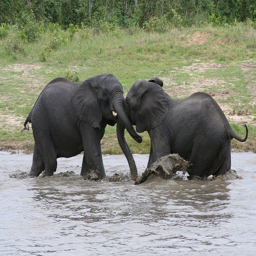
Two large grey elephants fighting in a river.
A couple of young elephants tousle with each other playfully in the muddy waters.
The two elephants are playing with one another in the water.
Two dark elephants in a body of water of some sort.
Two elephants playing in a body of water.